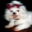
Label: dog